John Mowbray, 3rd Duke of Norfolk

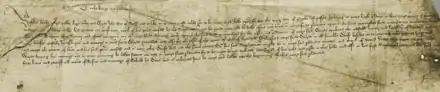
Mowbray's 1433 petition to parliament over the lordship of Arundel and the right to the earldom of Arundel

Immediately after his father's death, Mowbray made claim to the earldom of Arundel, setting him against John, Lord Maltravers, who had also made claim. This was an old dispute. Mowbray's father and grandfather had also sought the earldom, blocking Maltravers' father's claim. Mowbray based his right through his grandmother Elizabeth Fitzalan, Duchess of Norfolk; Maltravers through his great-grandfather Richard FitzAlan, 11th Earl of Arundel. In July 1433 Mowbray presented a petition to Parliament (receiving special permission to attend as a minor). Mowbray—"in a rather remarkable decision," says Archer—lost the case. Maltravers, though, died in May 1435 and so was never summoned to parliament under his new title.